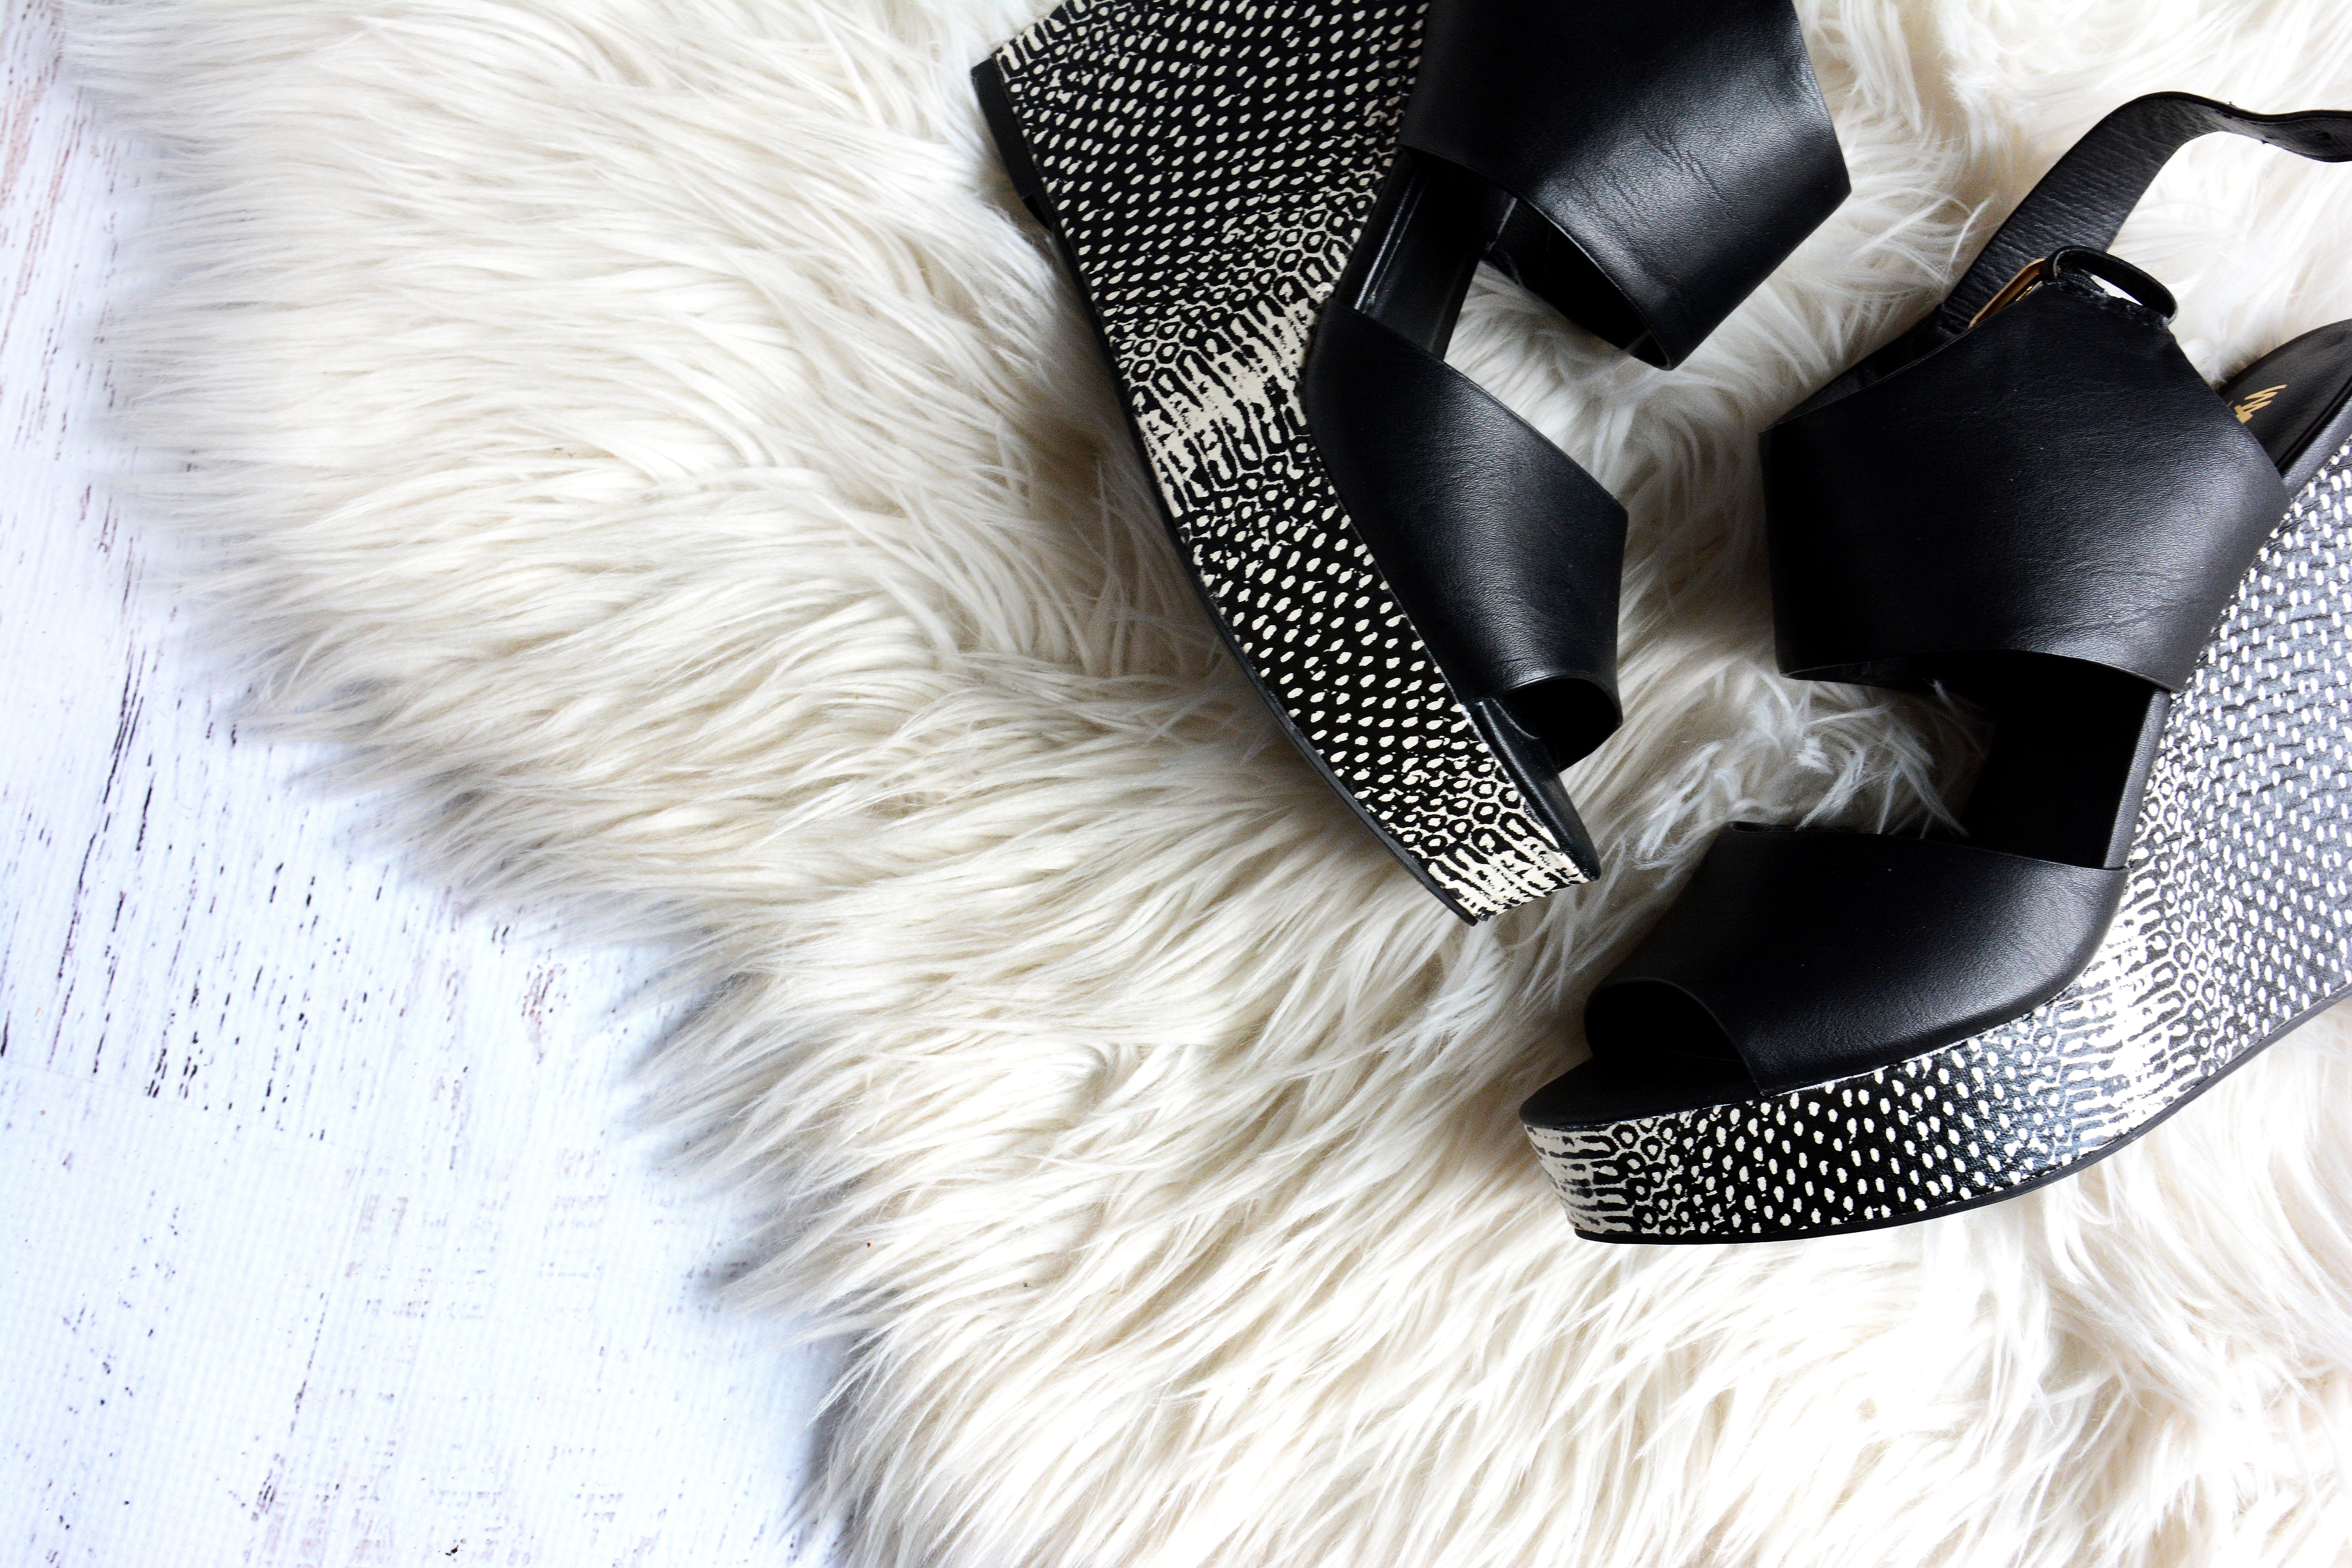
shoe, fur, rug, platform, fashion, clothing, black, furniture, outerwear, material, textile, cap, footwear, fashion accessory